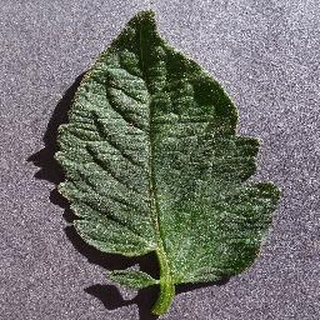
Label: healthy_tomato